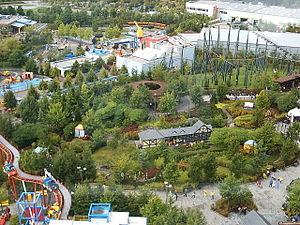
Legoland Deutschland est un parc d'attractions Legoland situé à Guntzbourg en Allemagne, ouvert en 2002.